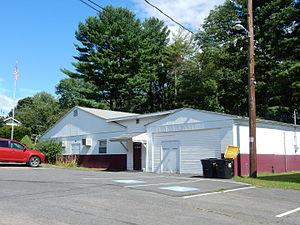
Butler Township est un township situé à l'ouest du comté de Schuylkill, en Pennsylvanie, aux États-Unis. En 2010, il comptait une population de 5 224 habitants.